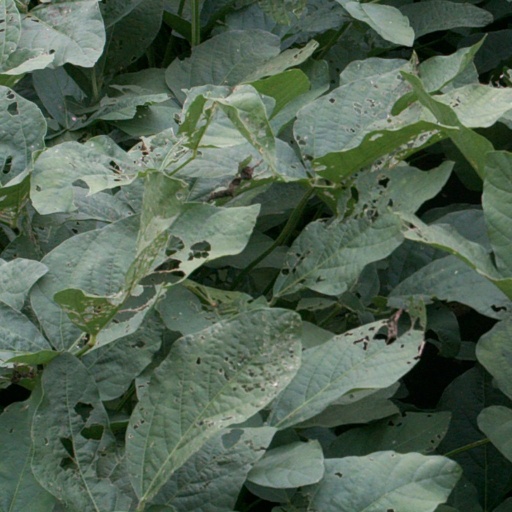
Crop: soybean